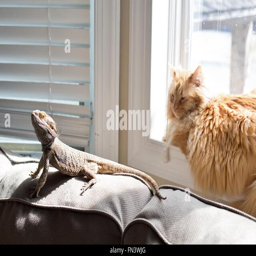
a bearded dragon and a cat basking in the sun coming through a window